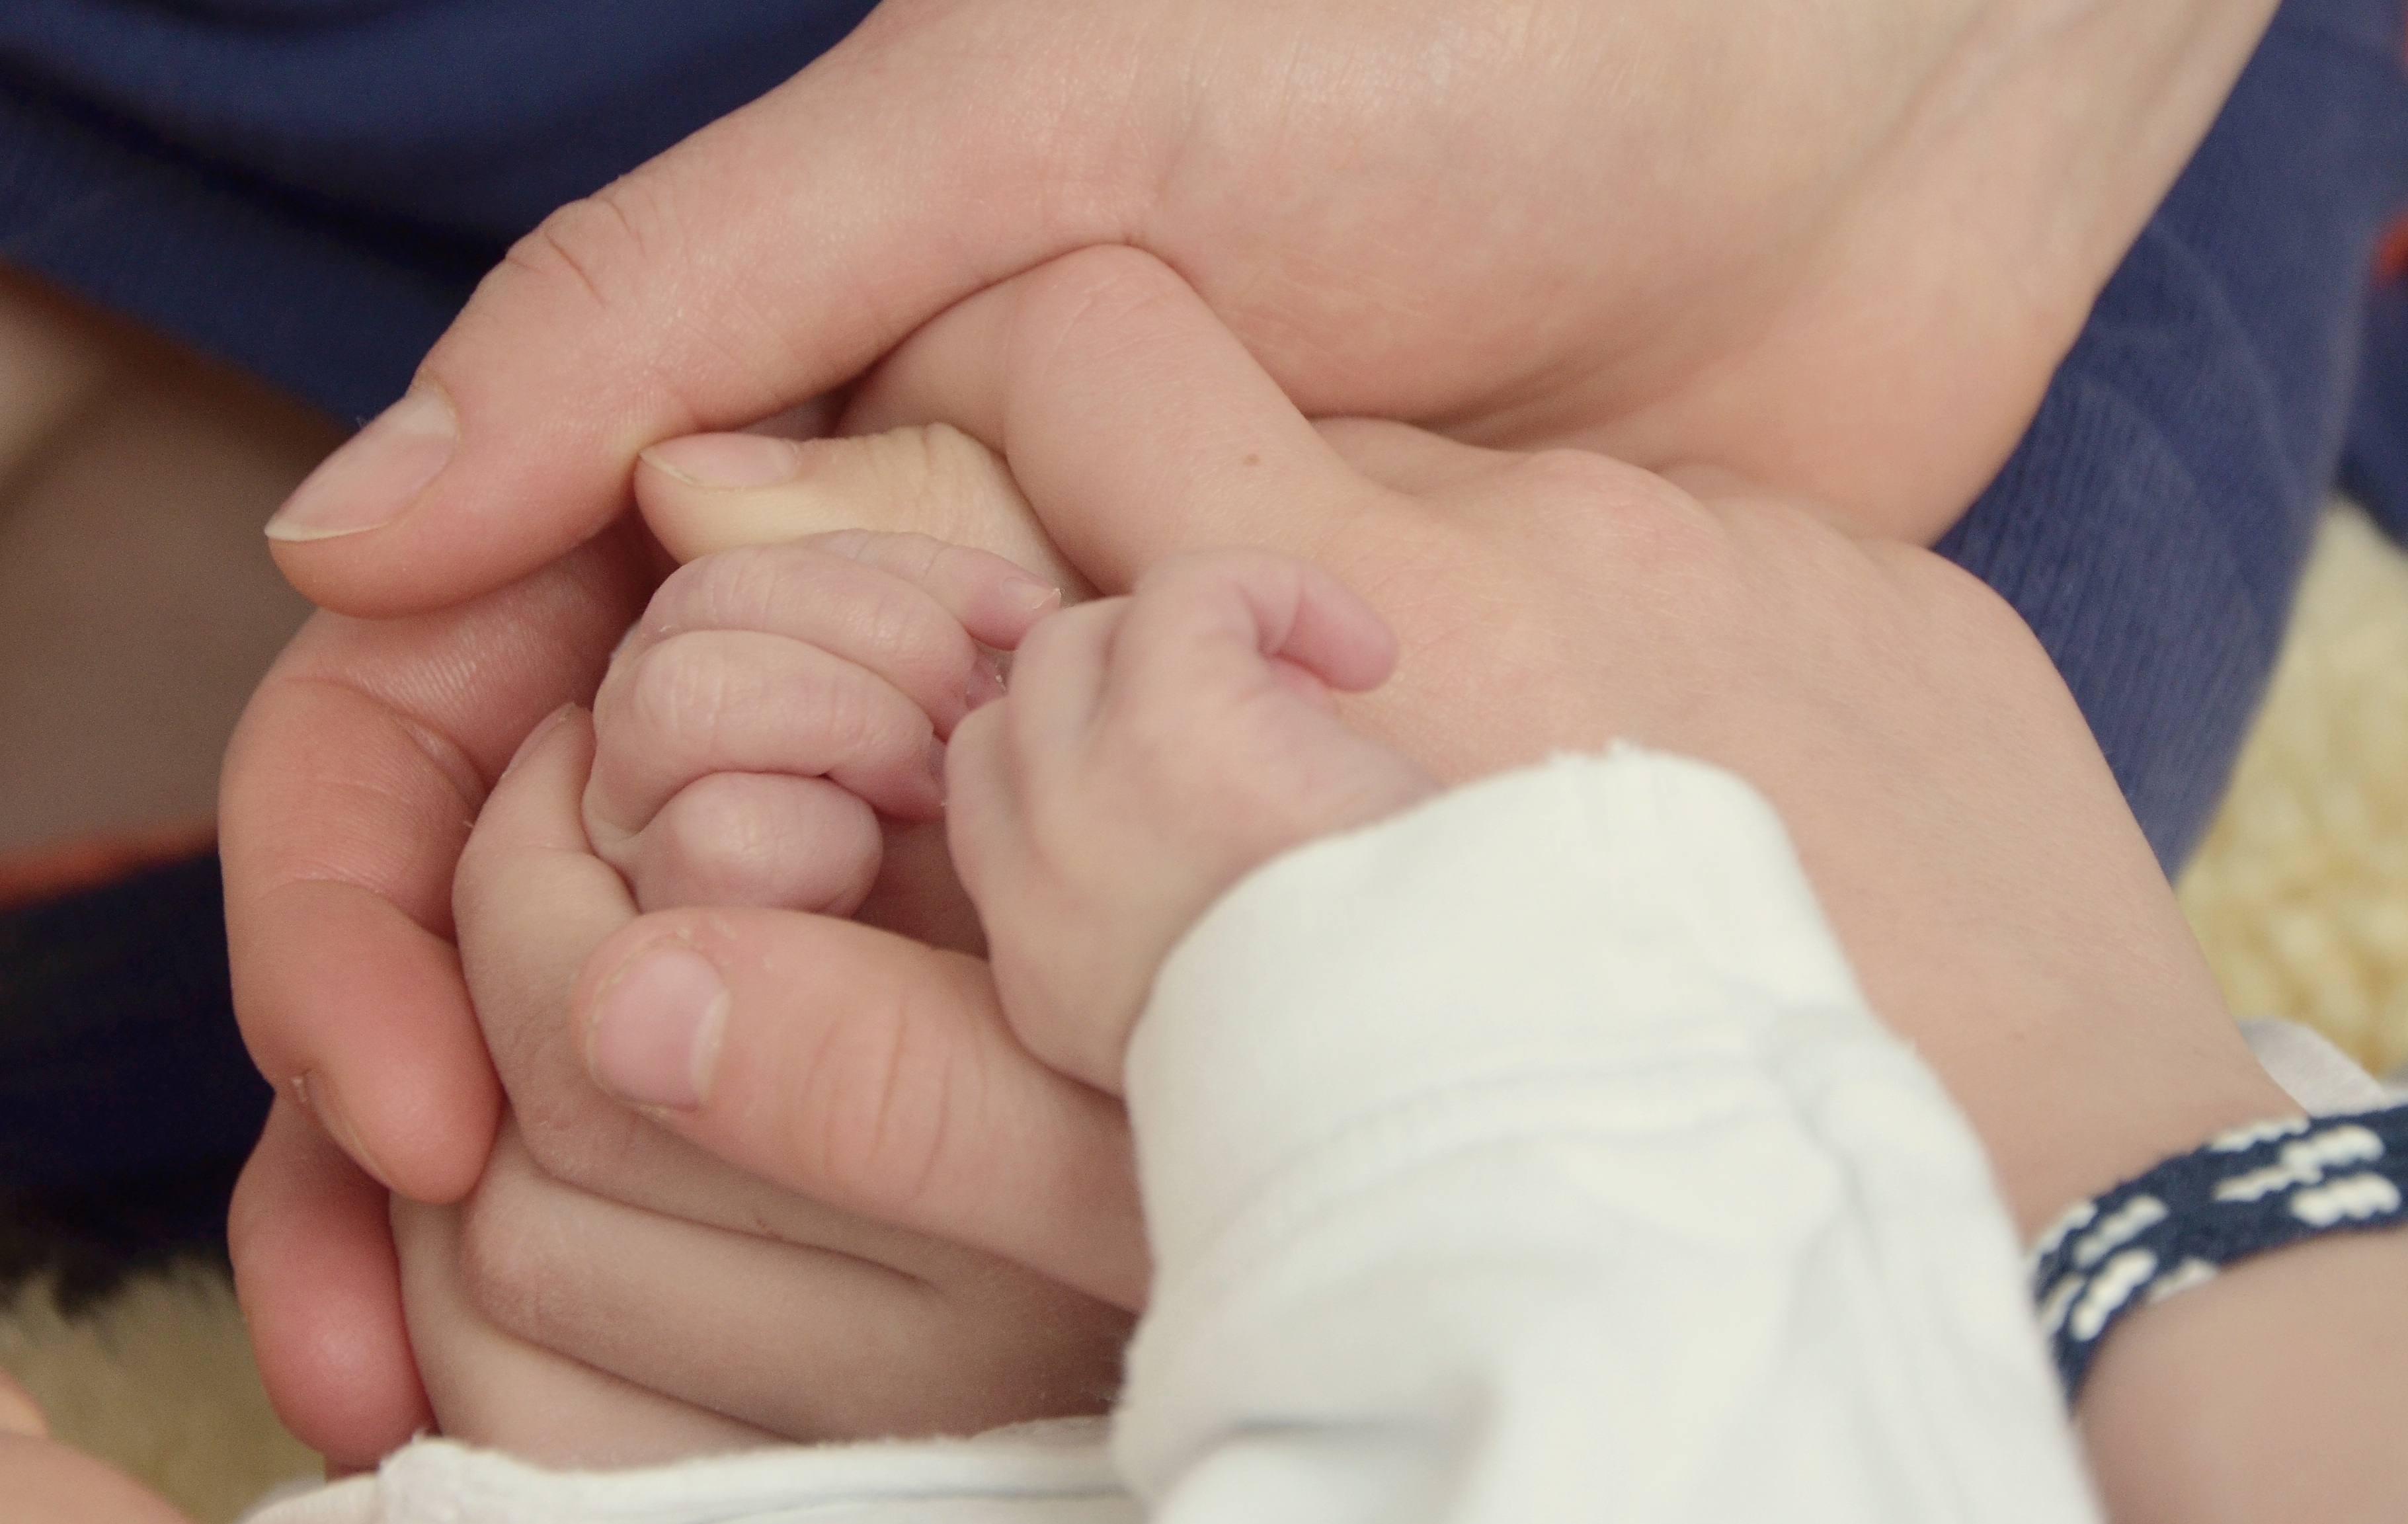
hand, person, leg, finger, child, together, arm, baby, mouth, close up, human body, family, children, hands, infant, skin, tender, protected, consulting, sense